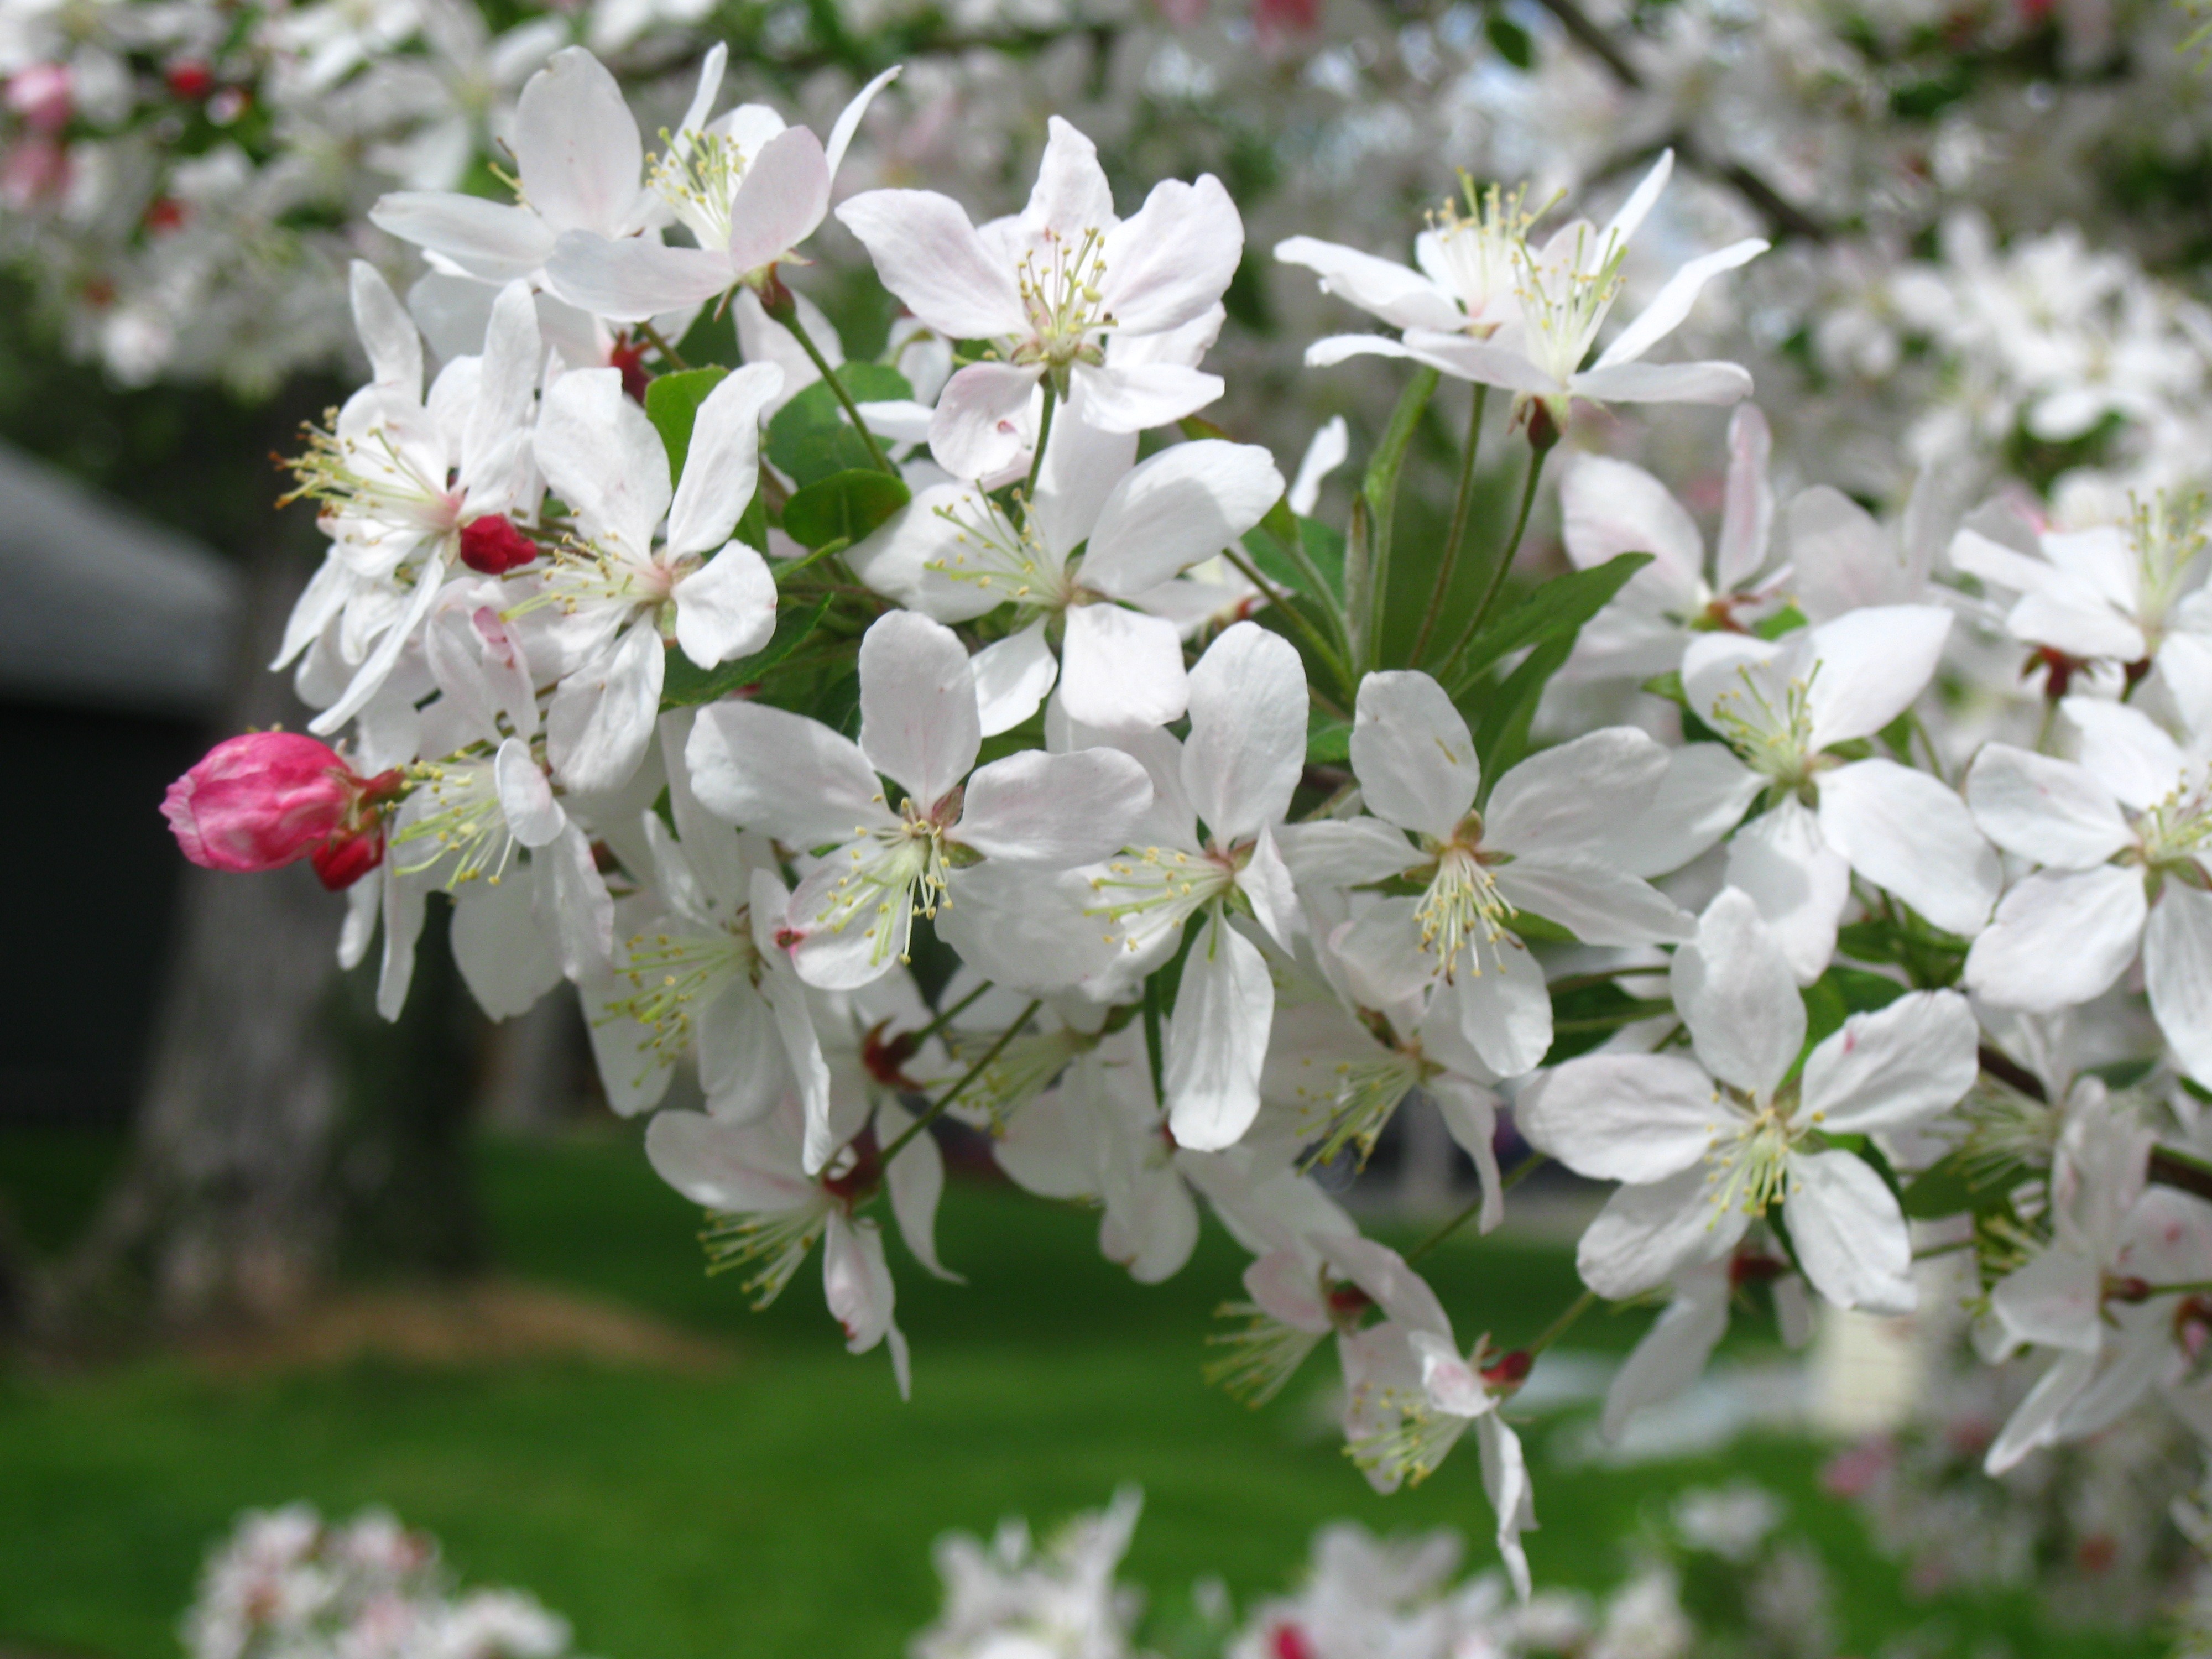
nature, branch, blossom, plant, flower, bloom, food, spring, produce, botany, pink, flora, wildflower, flowers, close up, outside, shrub, buds, beautiful, blooms, spring flowers, spring flower, apple blossom, flowering plant, rose family, apple tree blossom, crab apple, crab apples, land plant